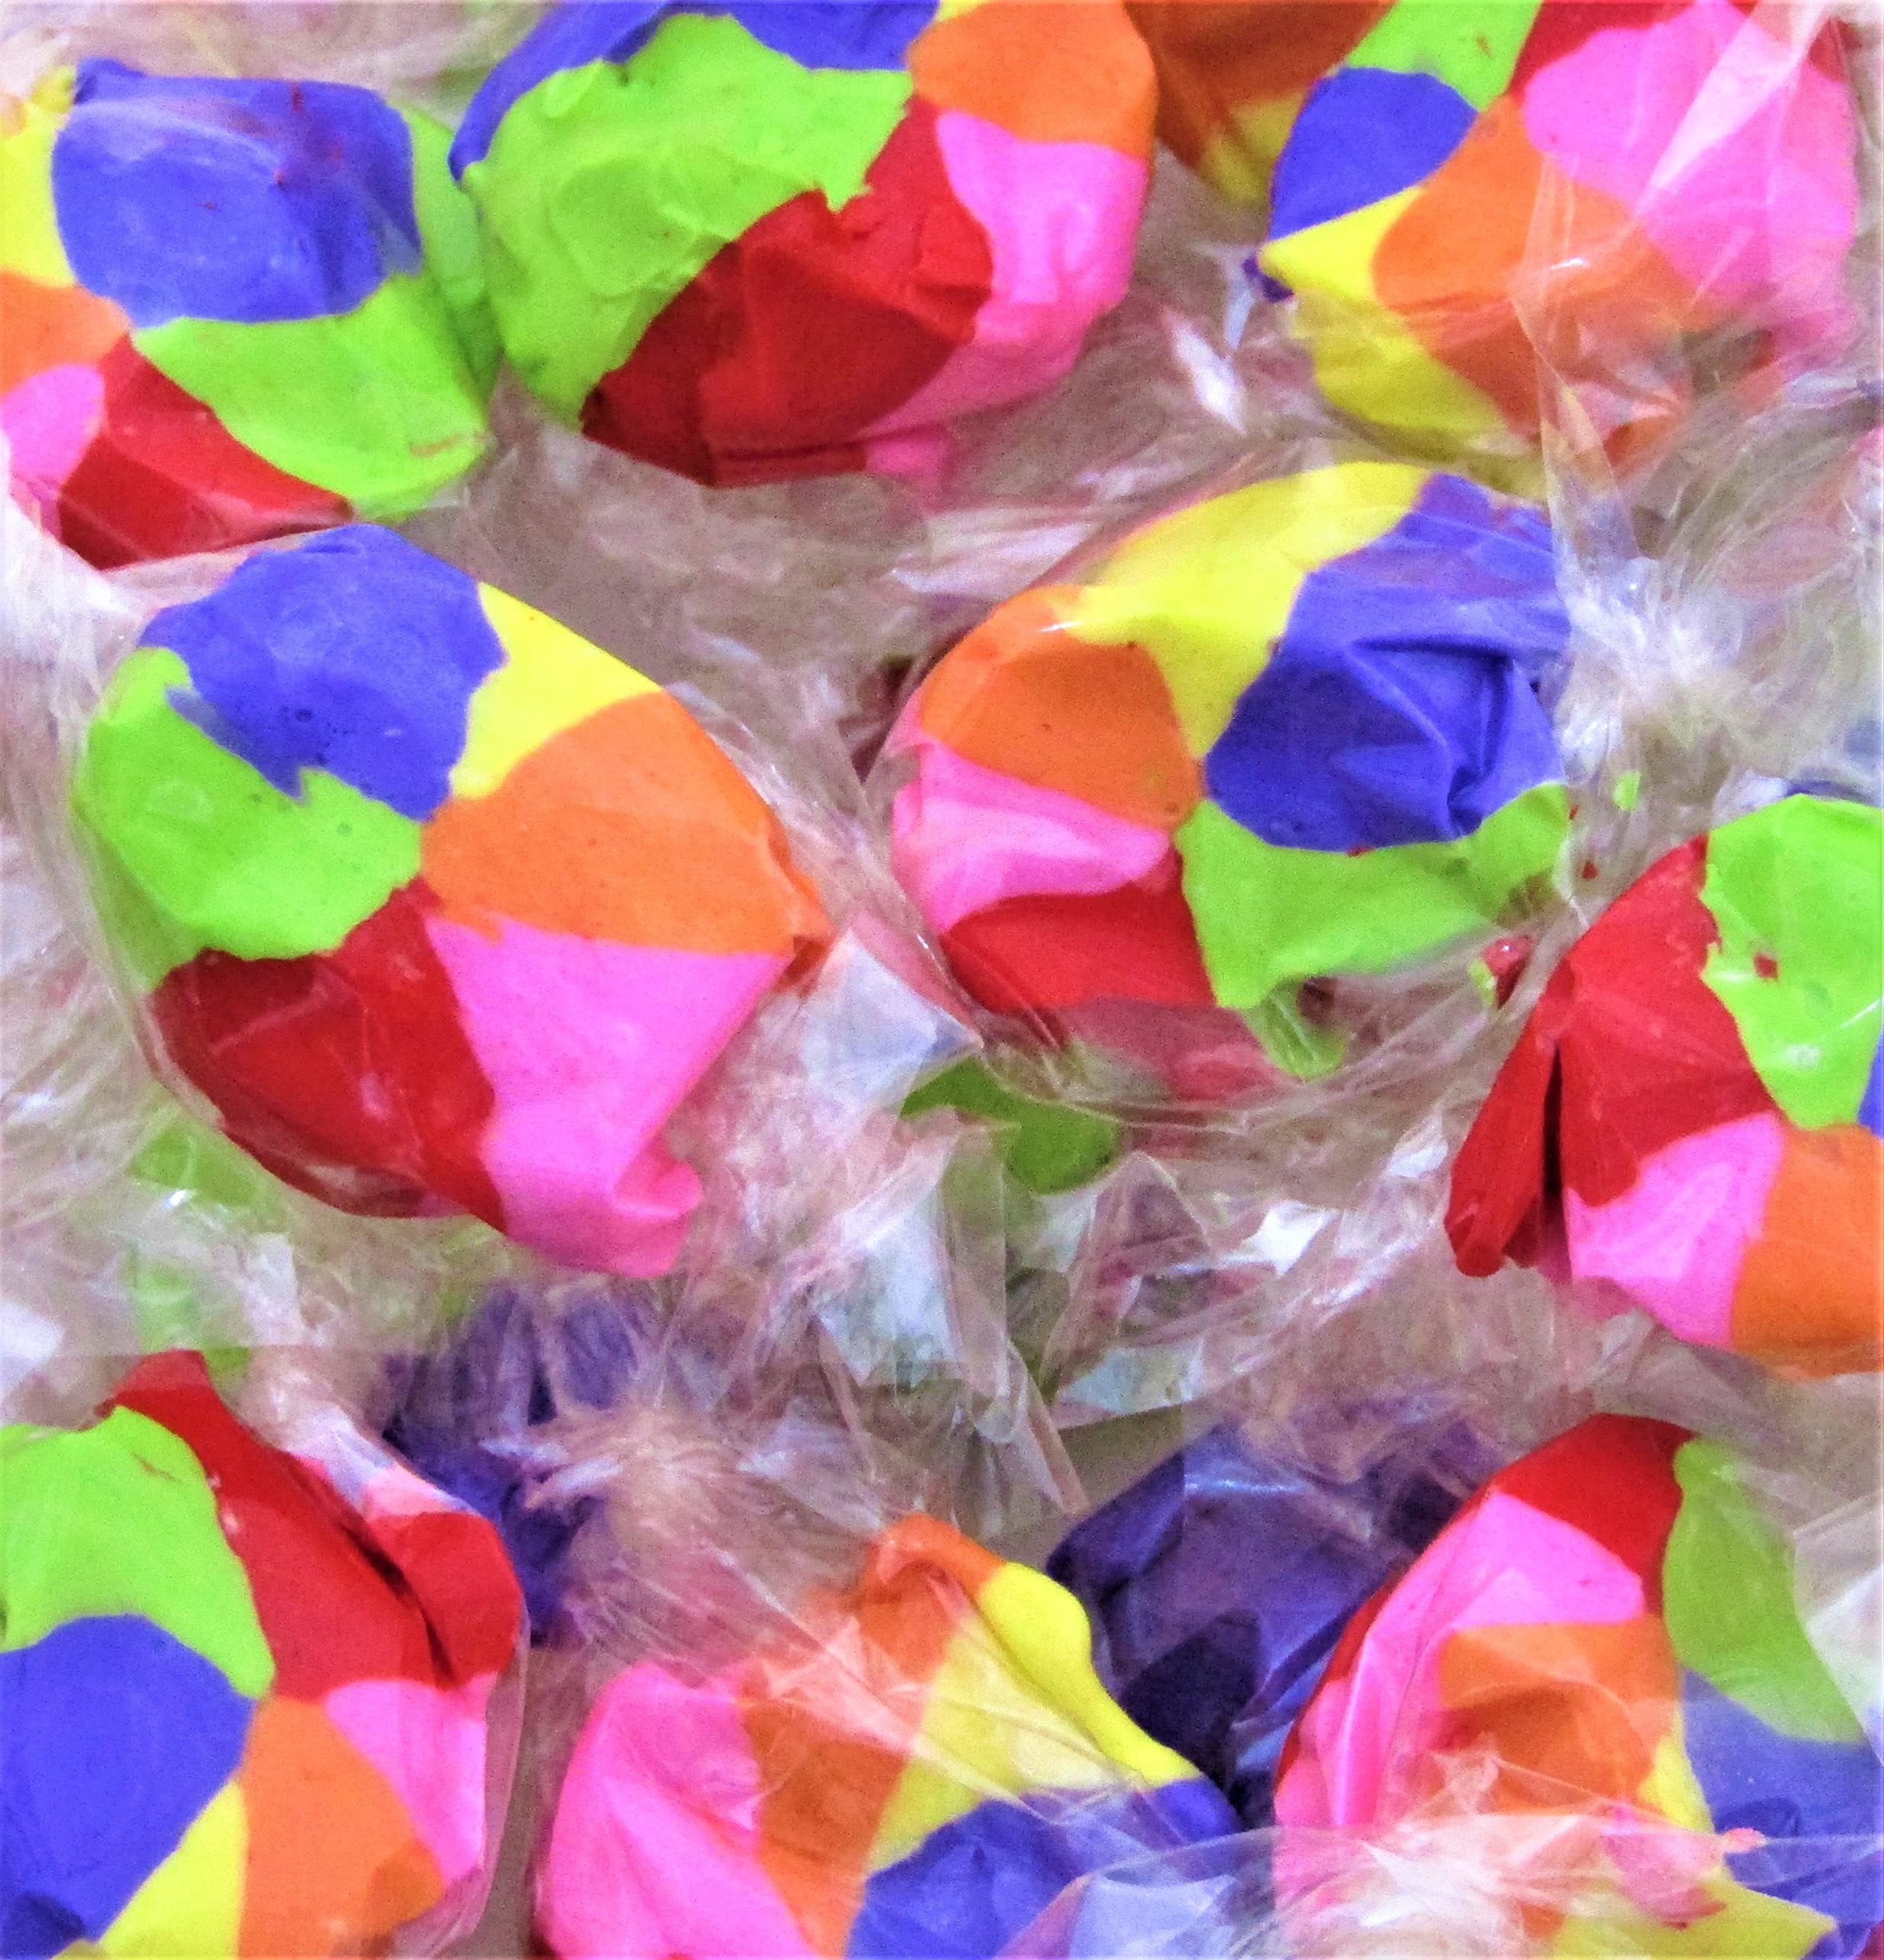
Item Name: Gourmet Tutti Frutti Taffy Chews by It's Delish –8 Oz Bulk Bag – Chewy Fluffy Individually Wrapped Sweet & Juicy Soft Candy Taffies - USA Made & Certified Kosher
Bullet Point 1: ✨ PERFECT TREAT TUTTI FRUTTI TAFFY – Its Delish 8 Oz Bulk Bag soft Tutti Frutti toffee (taffy) is for all, LOVES candy so when Tutti Frutti Taffy also comes for Treat or Christmas gifts. Our naturally extracted fruits chew sure won't disappoint! Go ahead, gift them some amazing candy this Holiday season; your taste buds will "go Tutti Frutti" when you treat them to our Soft Tutti Frutti Taffy Chews. Try all our flavors; we are sure they will love it and you.
Bullet Point 2: ✨ SOFY & FLUFFY TOFFEES – Our Soft Tutti Frutti Taffy is also known as the "After You Eat Treat," so our kids can enjoy one after every meal, up to three per day, for clean teeth and a healthier smile. Enjoy the soft, gooey, and chewy texture and delicious flavors with no guilt, Gluten-free, dairy-free, natural, and mom-approved. Our goal is to provide the most flavorful, true-to-life varieties of soft, whipped-style taffy. With over maximum flavors, you are sure to find the taffy you love.
Bullet Point 3: ✨ YOUR FAVORITE TUTTI FRUTTI TAFFY – Its Delish Tutti Frutti 8 Oz bulk bag is favorite among the dentists, teachers, and parents. Ideal for schools, dental and health care offices, and families who love to smile. These healthy treats are perfect for everyone, and great rewards or prizes for young children. Healthy Tutti Frutti Taffy with a mission to make you smile, whether that's reliving childhood or offering better things for our kids.
Bullet Point 4: ✨ HEAVENLY RAINBOW THEMED CANDY – It's Delish Taffy is not sugar-free but will contain smile friendly natural ingredients that are good for your teeth too. The variety pack contains Tutti Frutti flavor individually wrapped taffies. You can try our delicious taffy treats & you can use them as a treat. Try our other colors and flavors, blueberry, green apple, yellow banana, peppermint and tutti frutti!
Bullet Point 5: ✨ YOU ARE SO VALUABLE – It's easy to spread the love & share the square with your friends or throw some in your pocket or bag to enjoy either. We cherish your involvement in our brand more than everything else. It is Certified that Its Delish, Dairy-Free, Packaged in the USA non-GMO. No additives or preservatives. If you need our help or need to ask something, reach out to us. Our help group will be glad to support you and guarantee that you are 100%.
Product Description: <p><strong>Soft Tutti Frutti Taffy Chews – 8 Oz bulk Bag</strong></p><p>Our soft Tutti Frutti flavoured taffy chews are sweet, chewy, and full of flavor. They are made in-house by our Tutti Frutti Taffy experts and are individually wrapped. Try our Tutti Frutti flavor. They'll be appreciated by kids and adults alike stock up for your pantry and upcoming events. A chewier texture meets our bold flavors for a different spin on our long-lasting chews. Each bite turns into a mouthwatering delight with a mildly tangy flavor and ultra-stretchy texture made to savor. With Tutti Frutti Taffy, you are in for an enjoyable treat! Each Tutti Frutti flavored taffy has individually wrapped delicious gourmet taffy. We make sure we always have the best of flavors. Our goal is to provide the most flavorful, true-to-life varieties of soft, whipped style taffy you can find. We are always testing new flavors and adding them to our list every year. Soft Tutti Frutti Taffy flavor is the original, just chewier! Stock up for snacking or a pink themed party!</p><p><strong>About It's Delish!</strong></p><p>It's Delish was established in 1992 and is located in North Hollywood, California. It's Delish is a food manufacturer and distributor who produces over 500 gourmet food products including licorice, sour belts, taffies, caramels, Jordan almonds, chocolates, nuts, fruits, trail mixes, spices, and the spice blends. It's Delish also produces organics and all natural products. We give you the opportunity to order from the factory direct!</p><p>It’s Delish! prides itself on the four pillars that are at the foundation of everything we do.</p><p>Innovation Quality Value Service</p>
Value: 1.0
Unit: Count

Price: 13.99